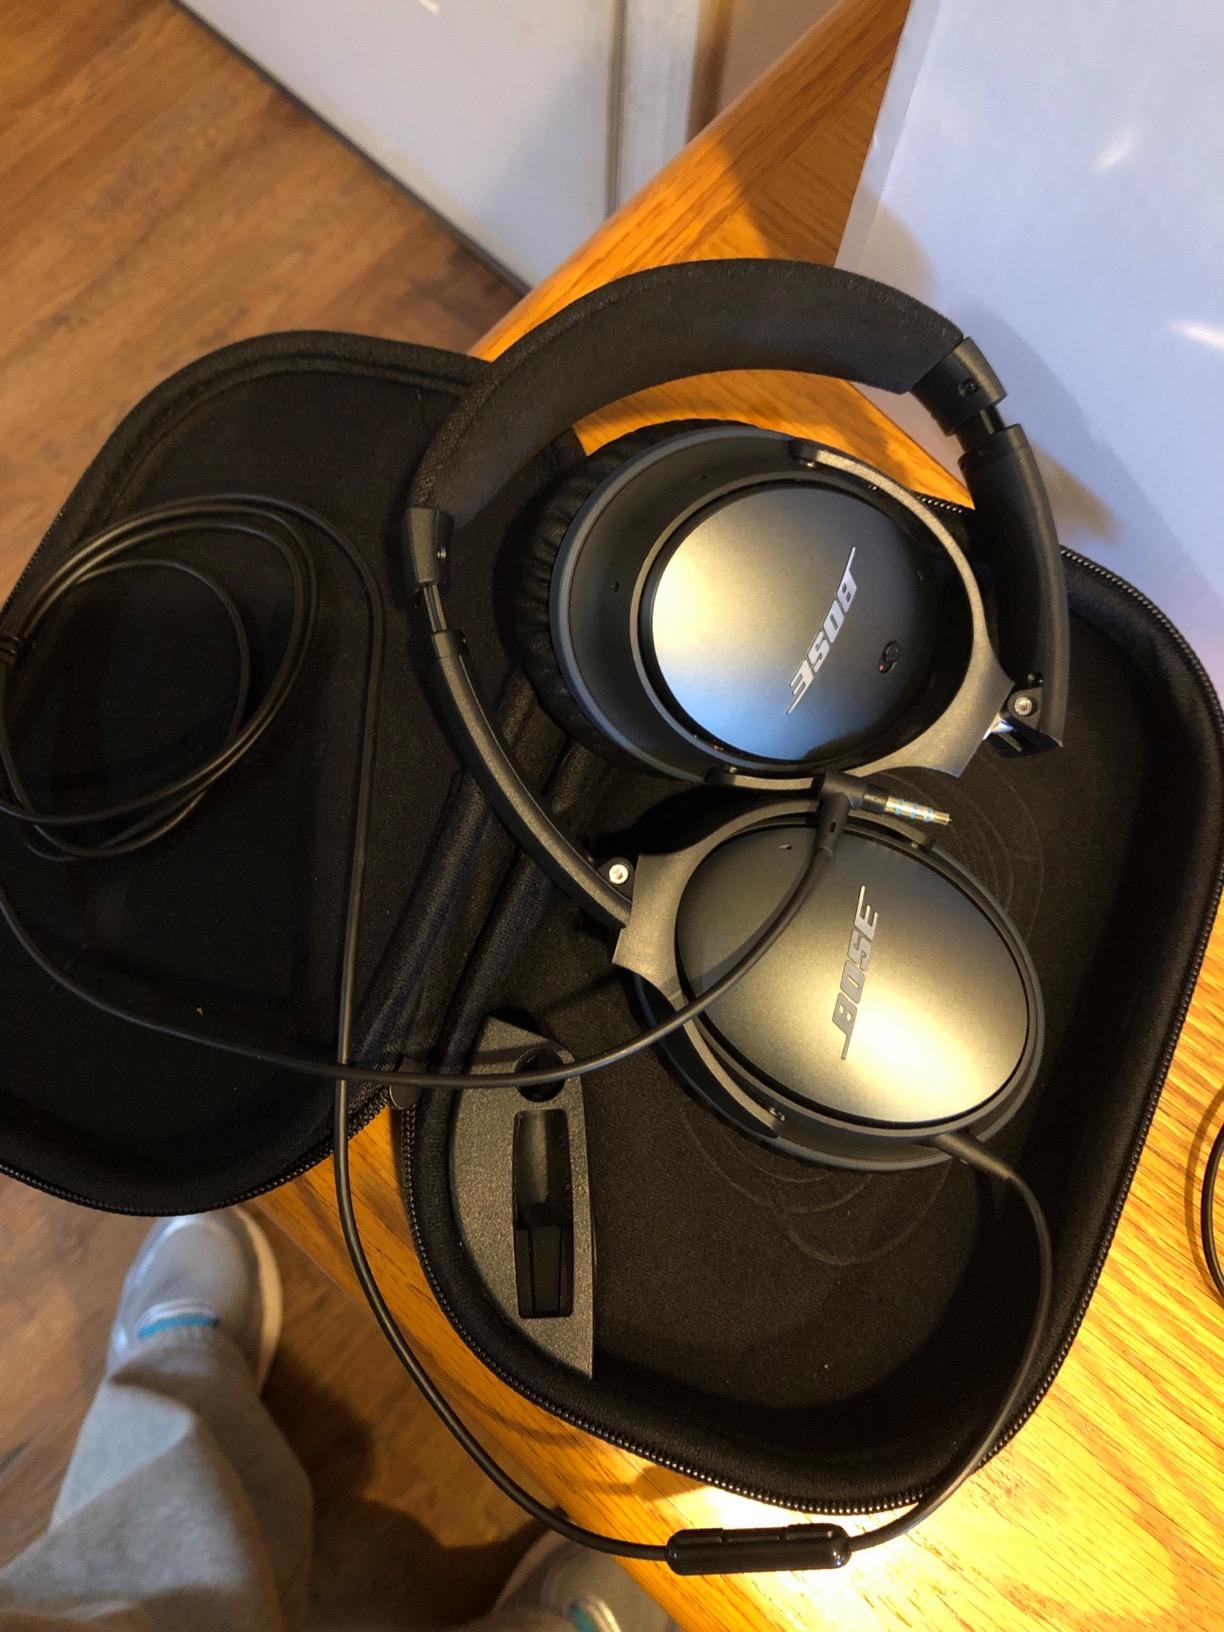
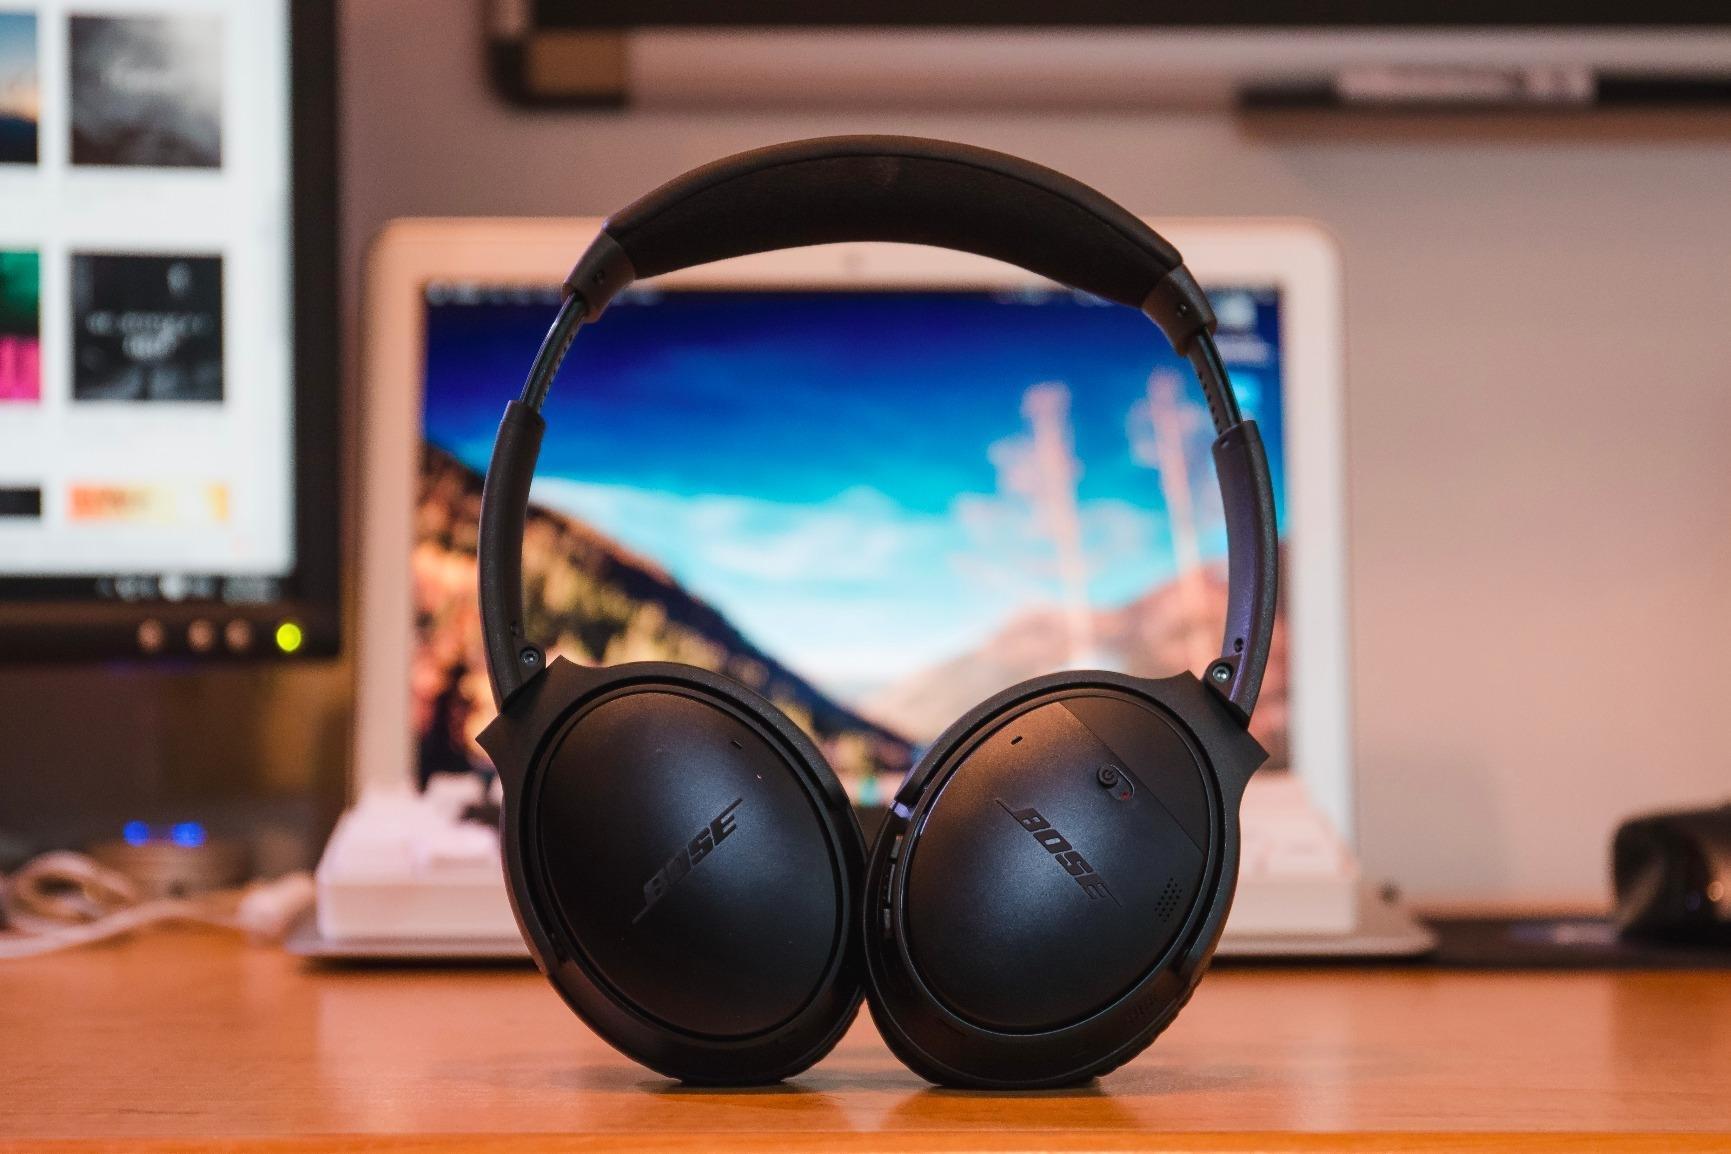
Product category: headphones
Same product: no